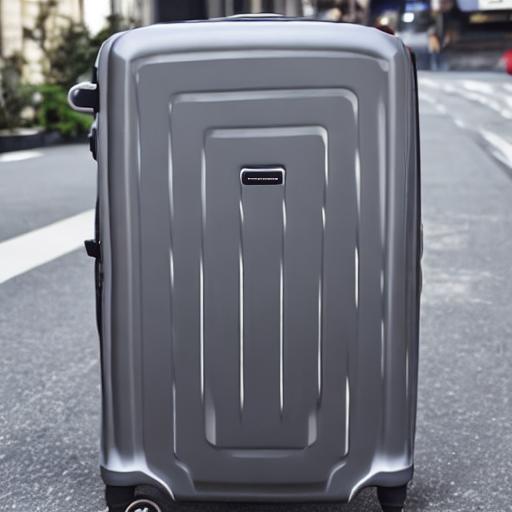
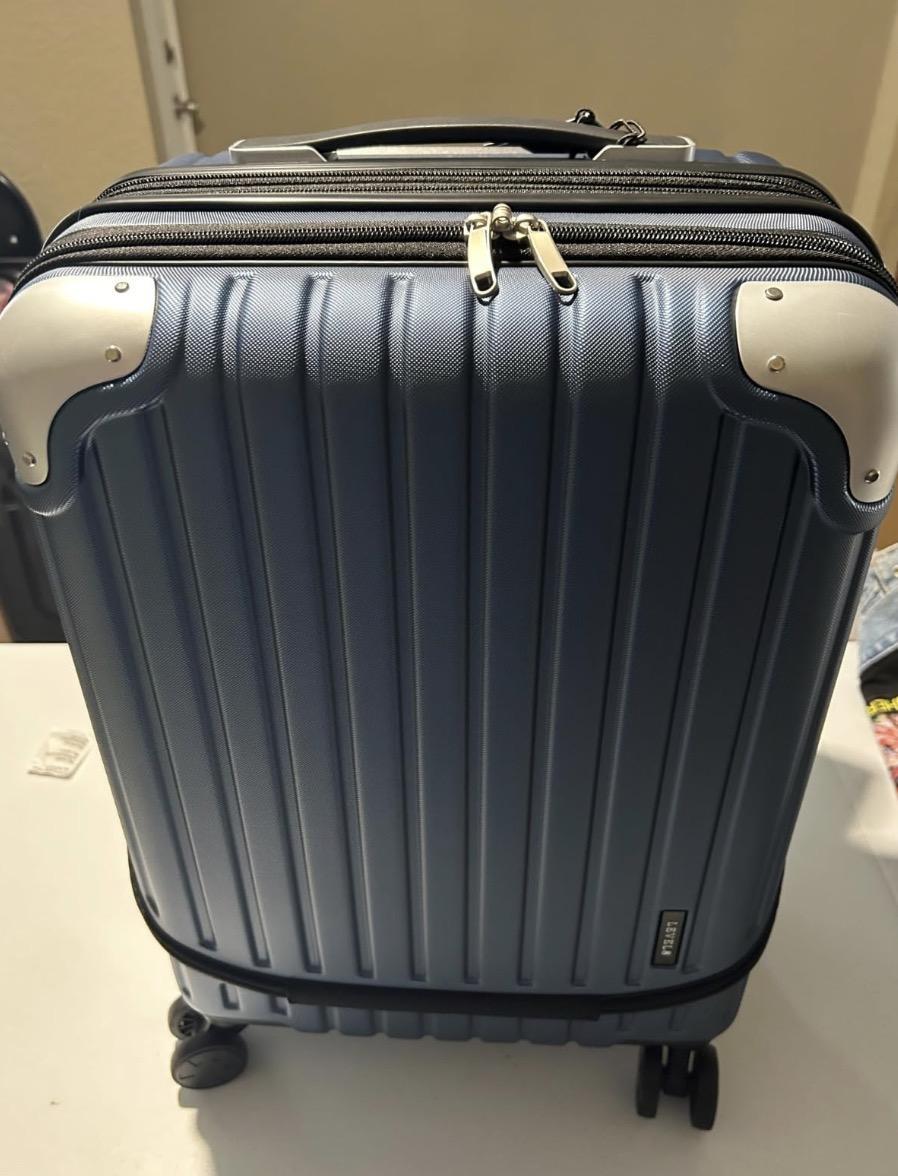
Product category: items_tea
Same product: no